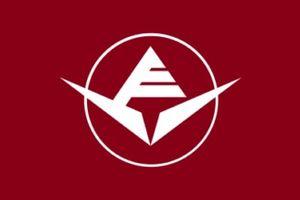
Naganohara est un bourg du district d'Agatsuma, dans la préfecture de Gunma, au Japon.